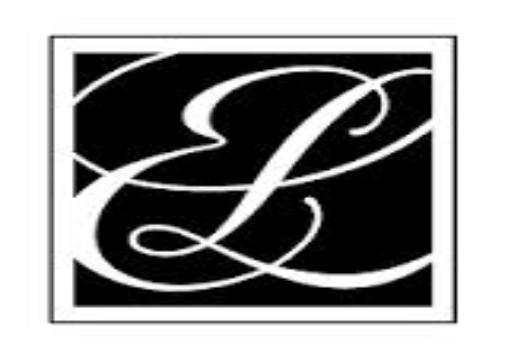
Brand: Estee Lauder
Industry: Necessities